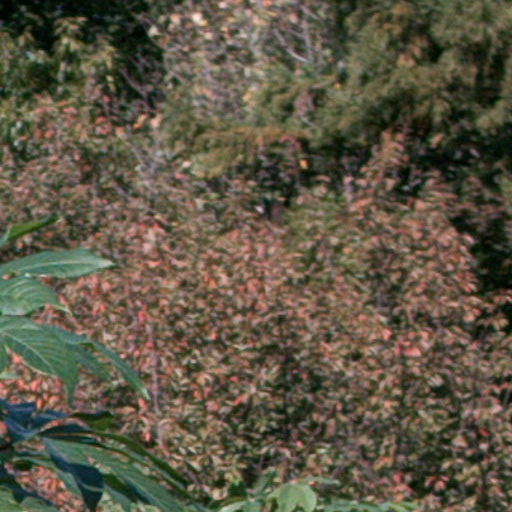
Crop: cassava